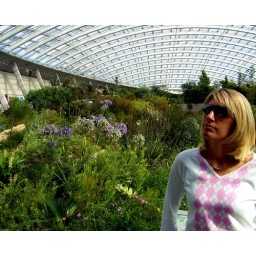
jen in glass house